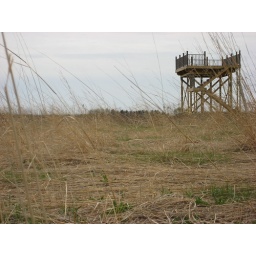
We're building an observation tower that will be open in time for the bison's return on June 13th.